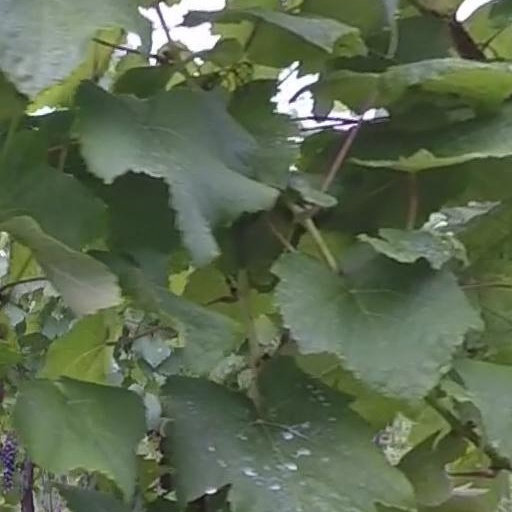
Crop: grape